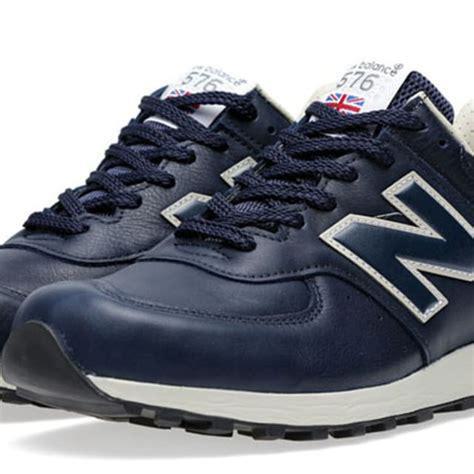
Brand: New
Model: Balance 576